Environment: real
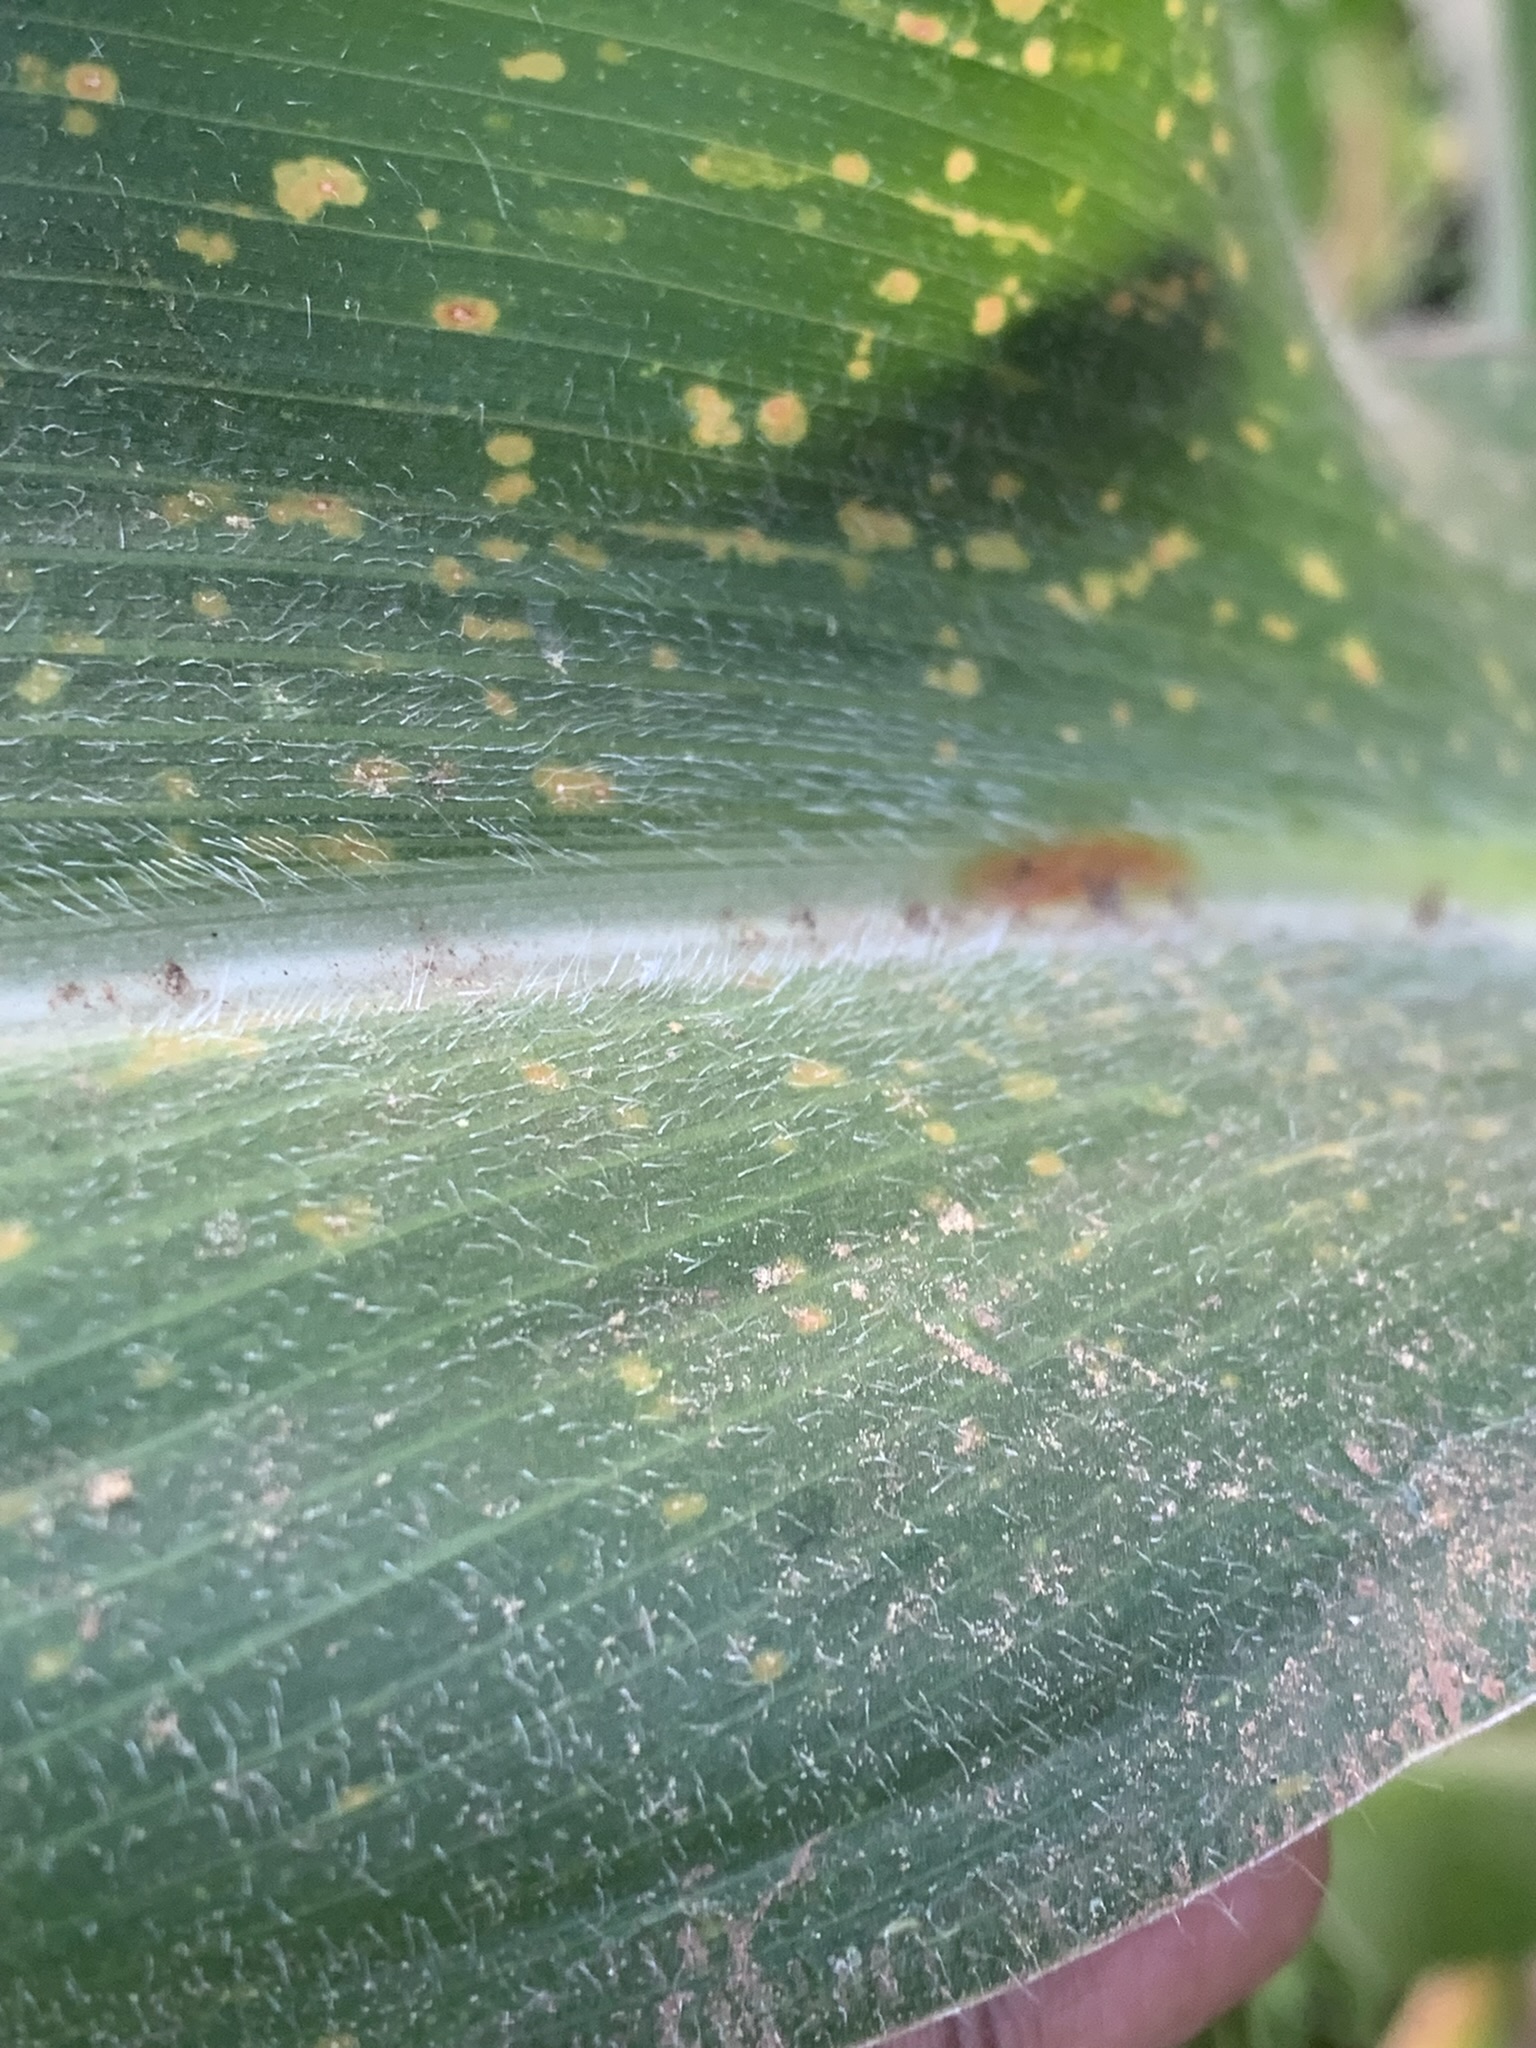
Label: lethal_necrosis